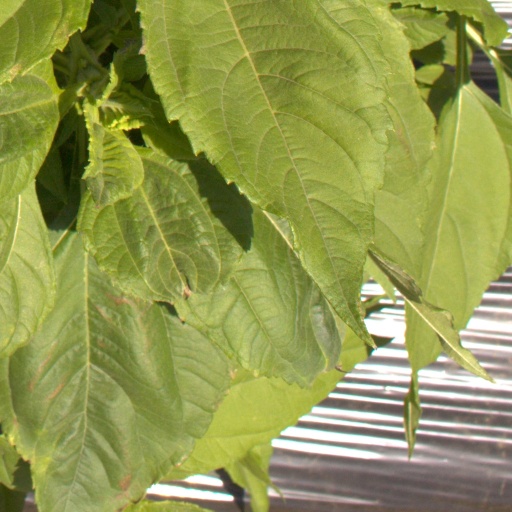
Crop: Jerusalem artichoke